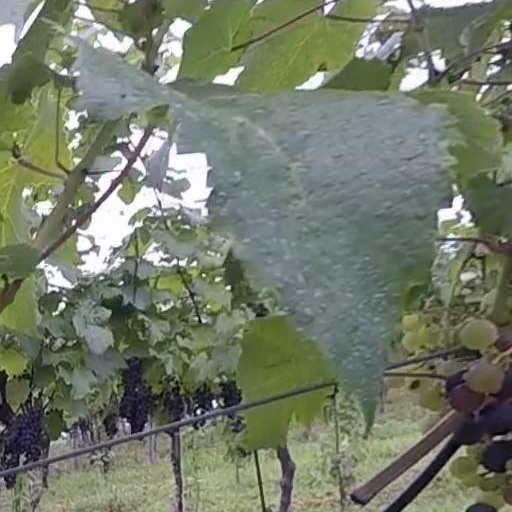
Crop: grape